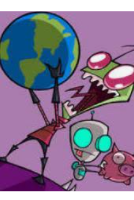
Portrait style: Cartoon Portrait